Aganane Formation

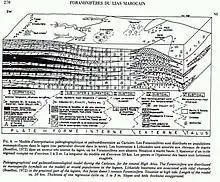
Depositional environments and associated foraminifera of the Aganane Formation

At Talmest-Tazoult, the presence of diapirs (like the "Tazoult salt wall") is remarkable. In the Pliensbachian, this area begins with the deposition of the Jbel Choucht carbonate platform, followed by uplift and salt wall growth causing erosion of the karst and deposition of syn-diapiric breccias, conglomerates, and sandstones (Talmest-Tazoult Formation), and then is invaded from the west by the shallow marine carbonate platform of the Aganane Formation. At this time, a decrease in the growth rate of the diapir is detected compared to the Sinemurian. In fact, with the eastward extension of the Aganane Formation, the Tazoult salt wall registers a major change towards shallower facies, confirming a higher diapir relief and a decrease in water depth towards this area during the Pliensbachian, not excluding a complete stop of diapir activity in this interval. Pliensbachian carbonate platforms likely formed above salt walls, similar to the La Popa Basin (Monterrey). Small-scale karstic cavities filled with meteoric sediments at the platform top further highlight this transition. The Aganane limestones were later overprinted by modified marine fluids during burial, leading to localized dolomitization under reducing conditions. This transformation suggests a late diagenetic phase linked to burial processes, potentially continuing into early shallow burial stages. The diapirs remained as bathymetric highs and emerged islands that allowed the proliferation of Plicatostylidae and other organism colonies during the deposition of the Aganane Fm, as well they created hemipelagic deeper facies between them.